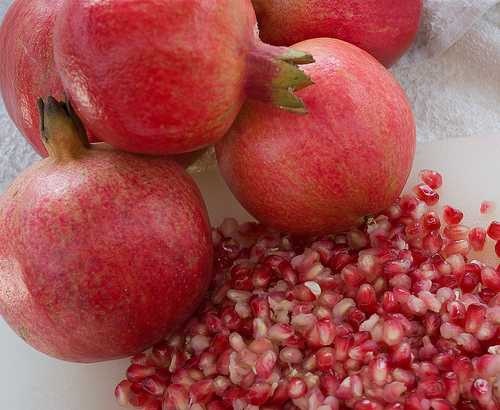
Label: Pomegranate